Biggar, South Lanarkshire

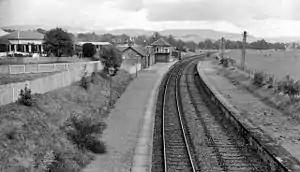
Remains in 1962 of Biggar station

This town has two schools, one primary, and one secondary. The secondary school, Biggar High School, also admits pupils from surrounding small towns and villages. Biggar Primary is a small school, located on South Back Road, with a current roll of 238 pupils. The High School, located on John's Loan and adjacent to the primary, shares its sports facilities with the primary school when the occasion demands it. The annual primary Sports Day is held on the High School playing field.